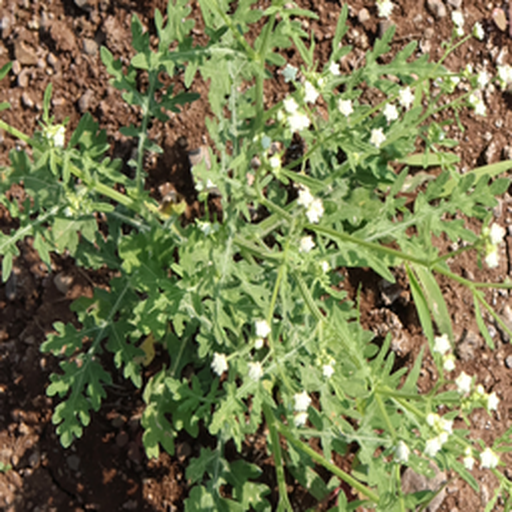
Weed species: Gajar_gavat_(Parthenium hysterophorus)